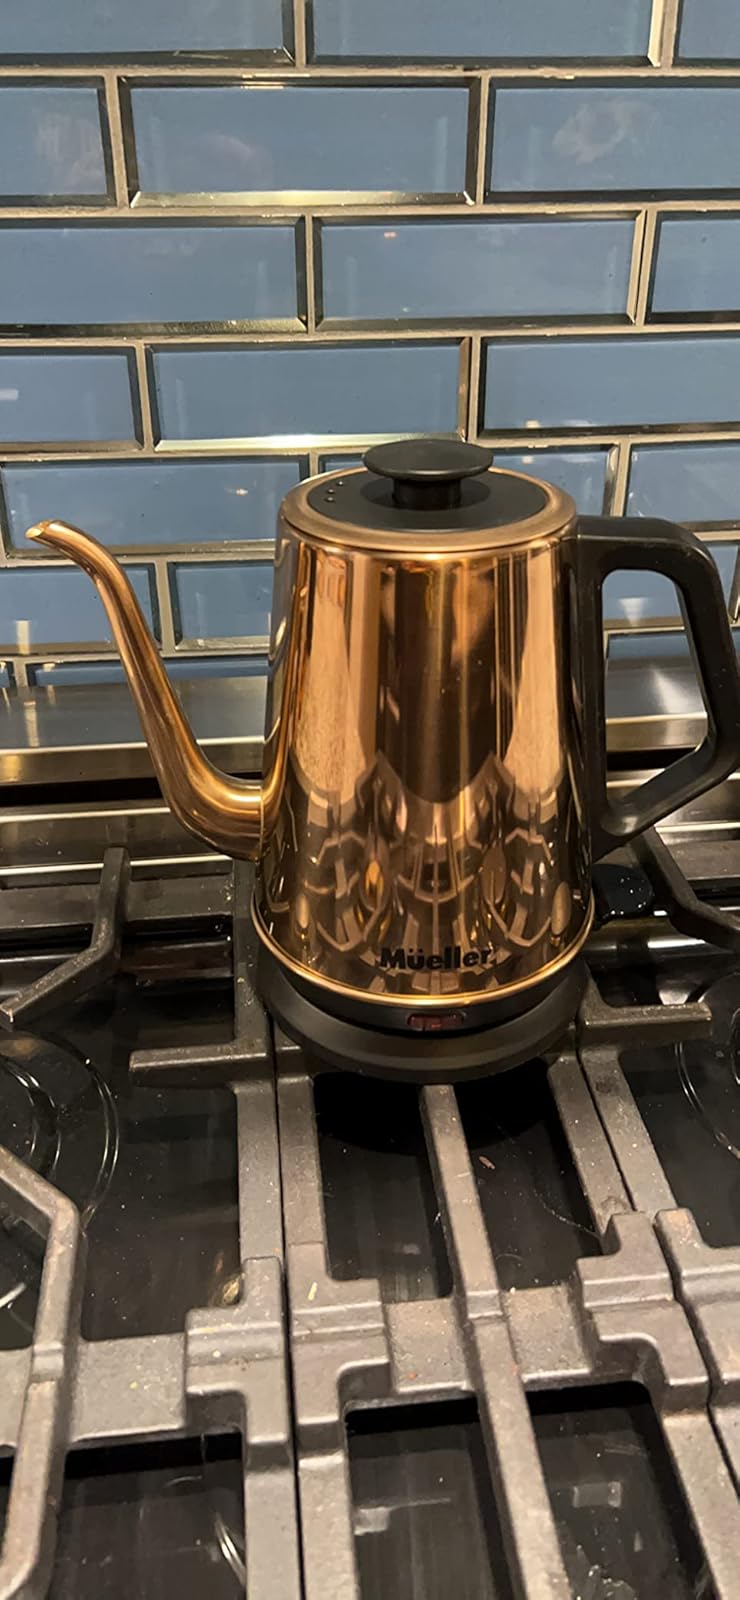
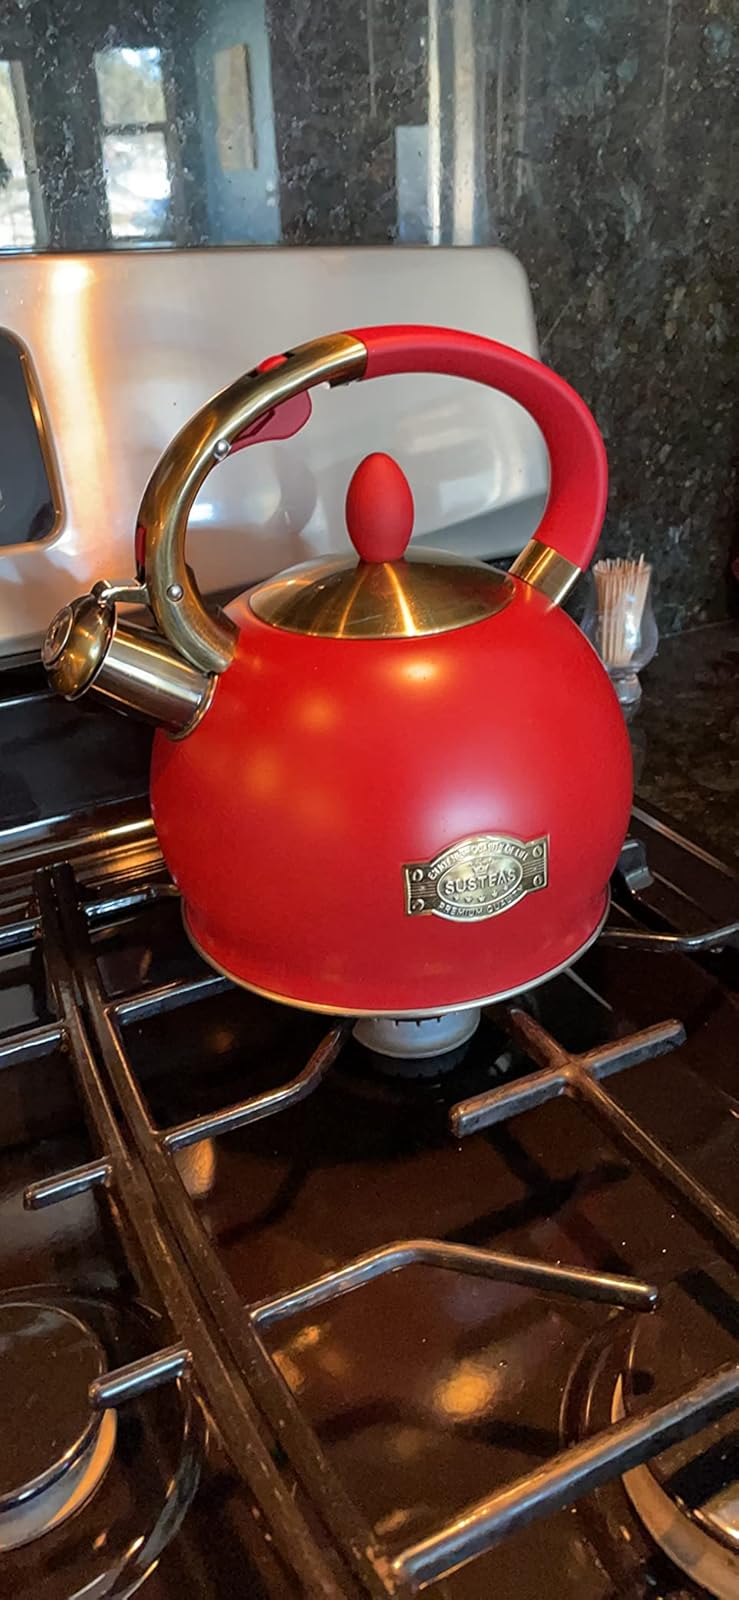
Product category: items_kettle
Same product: no